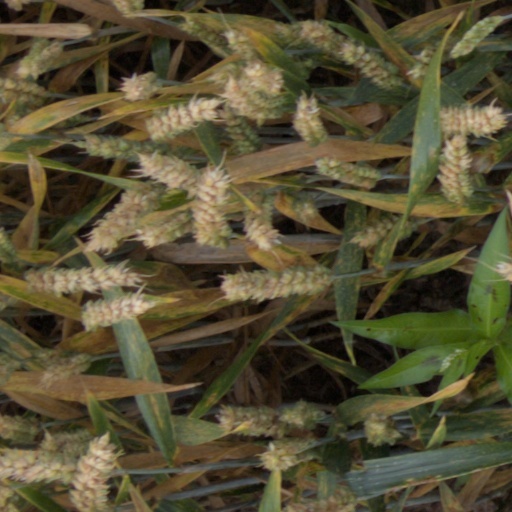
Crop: wheat